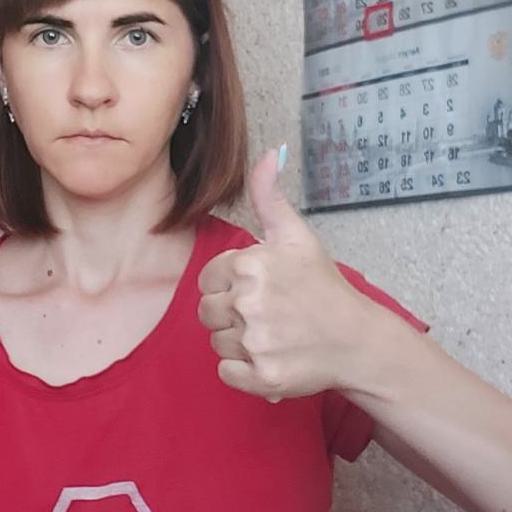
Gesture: like